Buffalo China

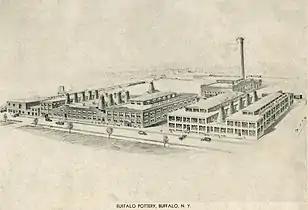

In addition to the china produced for distribution as premiums to Larkin customers, Buffalo Pottery produced many lines of semi-vitreous china, including Deldare Ware, Roosevelt Bears, and Abino Ware, as well as the first Blue Willow dinnerware manufactured in the United States. These wares were distributed via wholesale and retail channels. By 1911, the company had 250 employees and was selling its products in 27 countries.